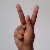
The image shows a hand gesture representing the letter 'K' in Indian Sign Language.